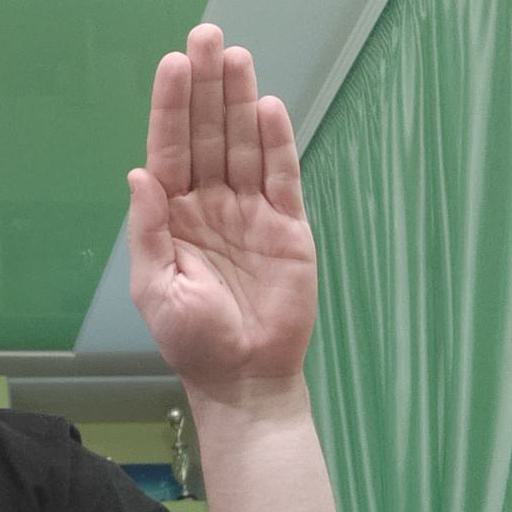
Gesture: stop